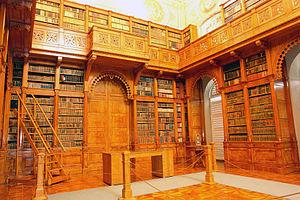
L’abbaye de Zirc est une abbaye cistercienne en activité, située dans la ville éponyme, au pied du massif du Bakony. Elle a connu deux sites successifs : le premier entre 1182 et 1527 ; le second, après la destruction ottomane et la reconquête hongroise, depuis 1659.